W. C. Robinson (educator)

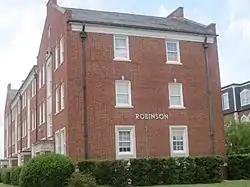
Historic Robinson Hall at Louisiana Tech University is named for Robinson.

William Claiborne Robinson, known as W. C. Robinson (April 25, 1861 – April 1, 1914), was a mathematics professor paid $800 per year who was elevated for one year, 1889 to 1900, as the second president of Louisiana Tech University in Ruston, Louisiana.